Anti-halation backing

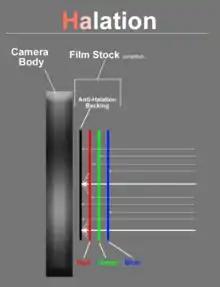
Anatomy of the halation effect: the incoming light penetrates the blue, green, and red layers of the film stock (in that order), then are typically absorbed by the anti-halation backing. The strongest rays are not completely absorbed, and bounce back into the red layer and create halation.

An anti-halation backing is a layer found in many photographic films—and almost all film intended for motion picture cameras—usually a coating on the back of the film base, though it is sometimes incorporated between the light-sensitive emulsion and the base. Its purpose is to absorb light that passes through the emulsion, thus preventing any light from being reflected back through the emulsion from the rear surface of the base, or from anything behind the film, such as the pressure plate of the camera. This prevents a halo-like effect (halation) from forming around bright points or edges in the image.